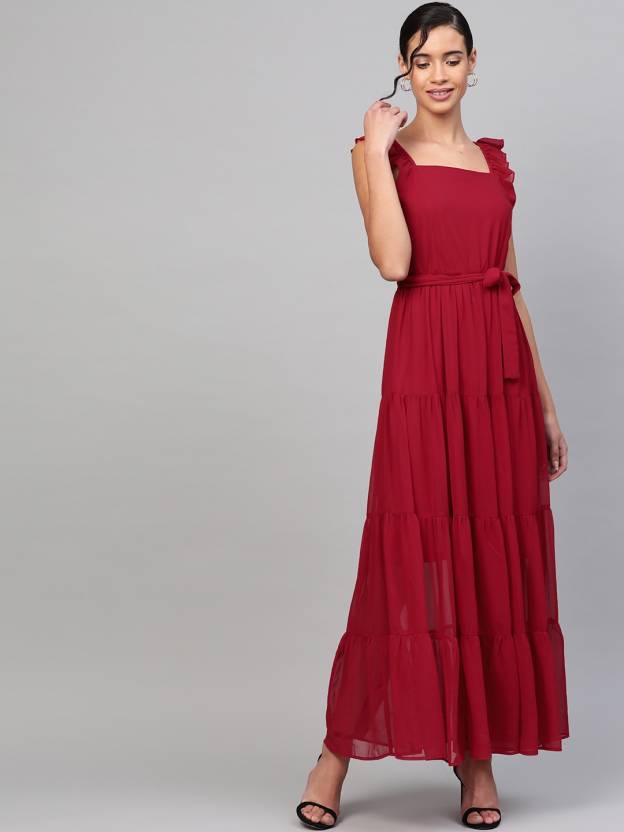
Product: Women Maxi Red Dress
Price: ₹879
Colors: Red
Pattern: Solid
Description: Red Strappy Frill Tiered Maxi, in Weightless Georgette fabric, Polyester Lining, Full Length, Fit And Flare, Zipper Closure, Flared Hemline and features Self Fabric Belt At Waist